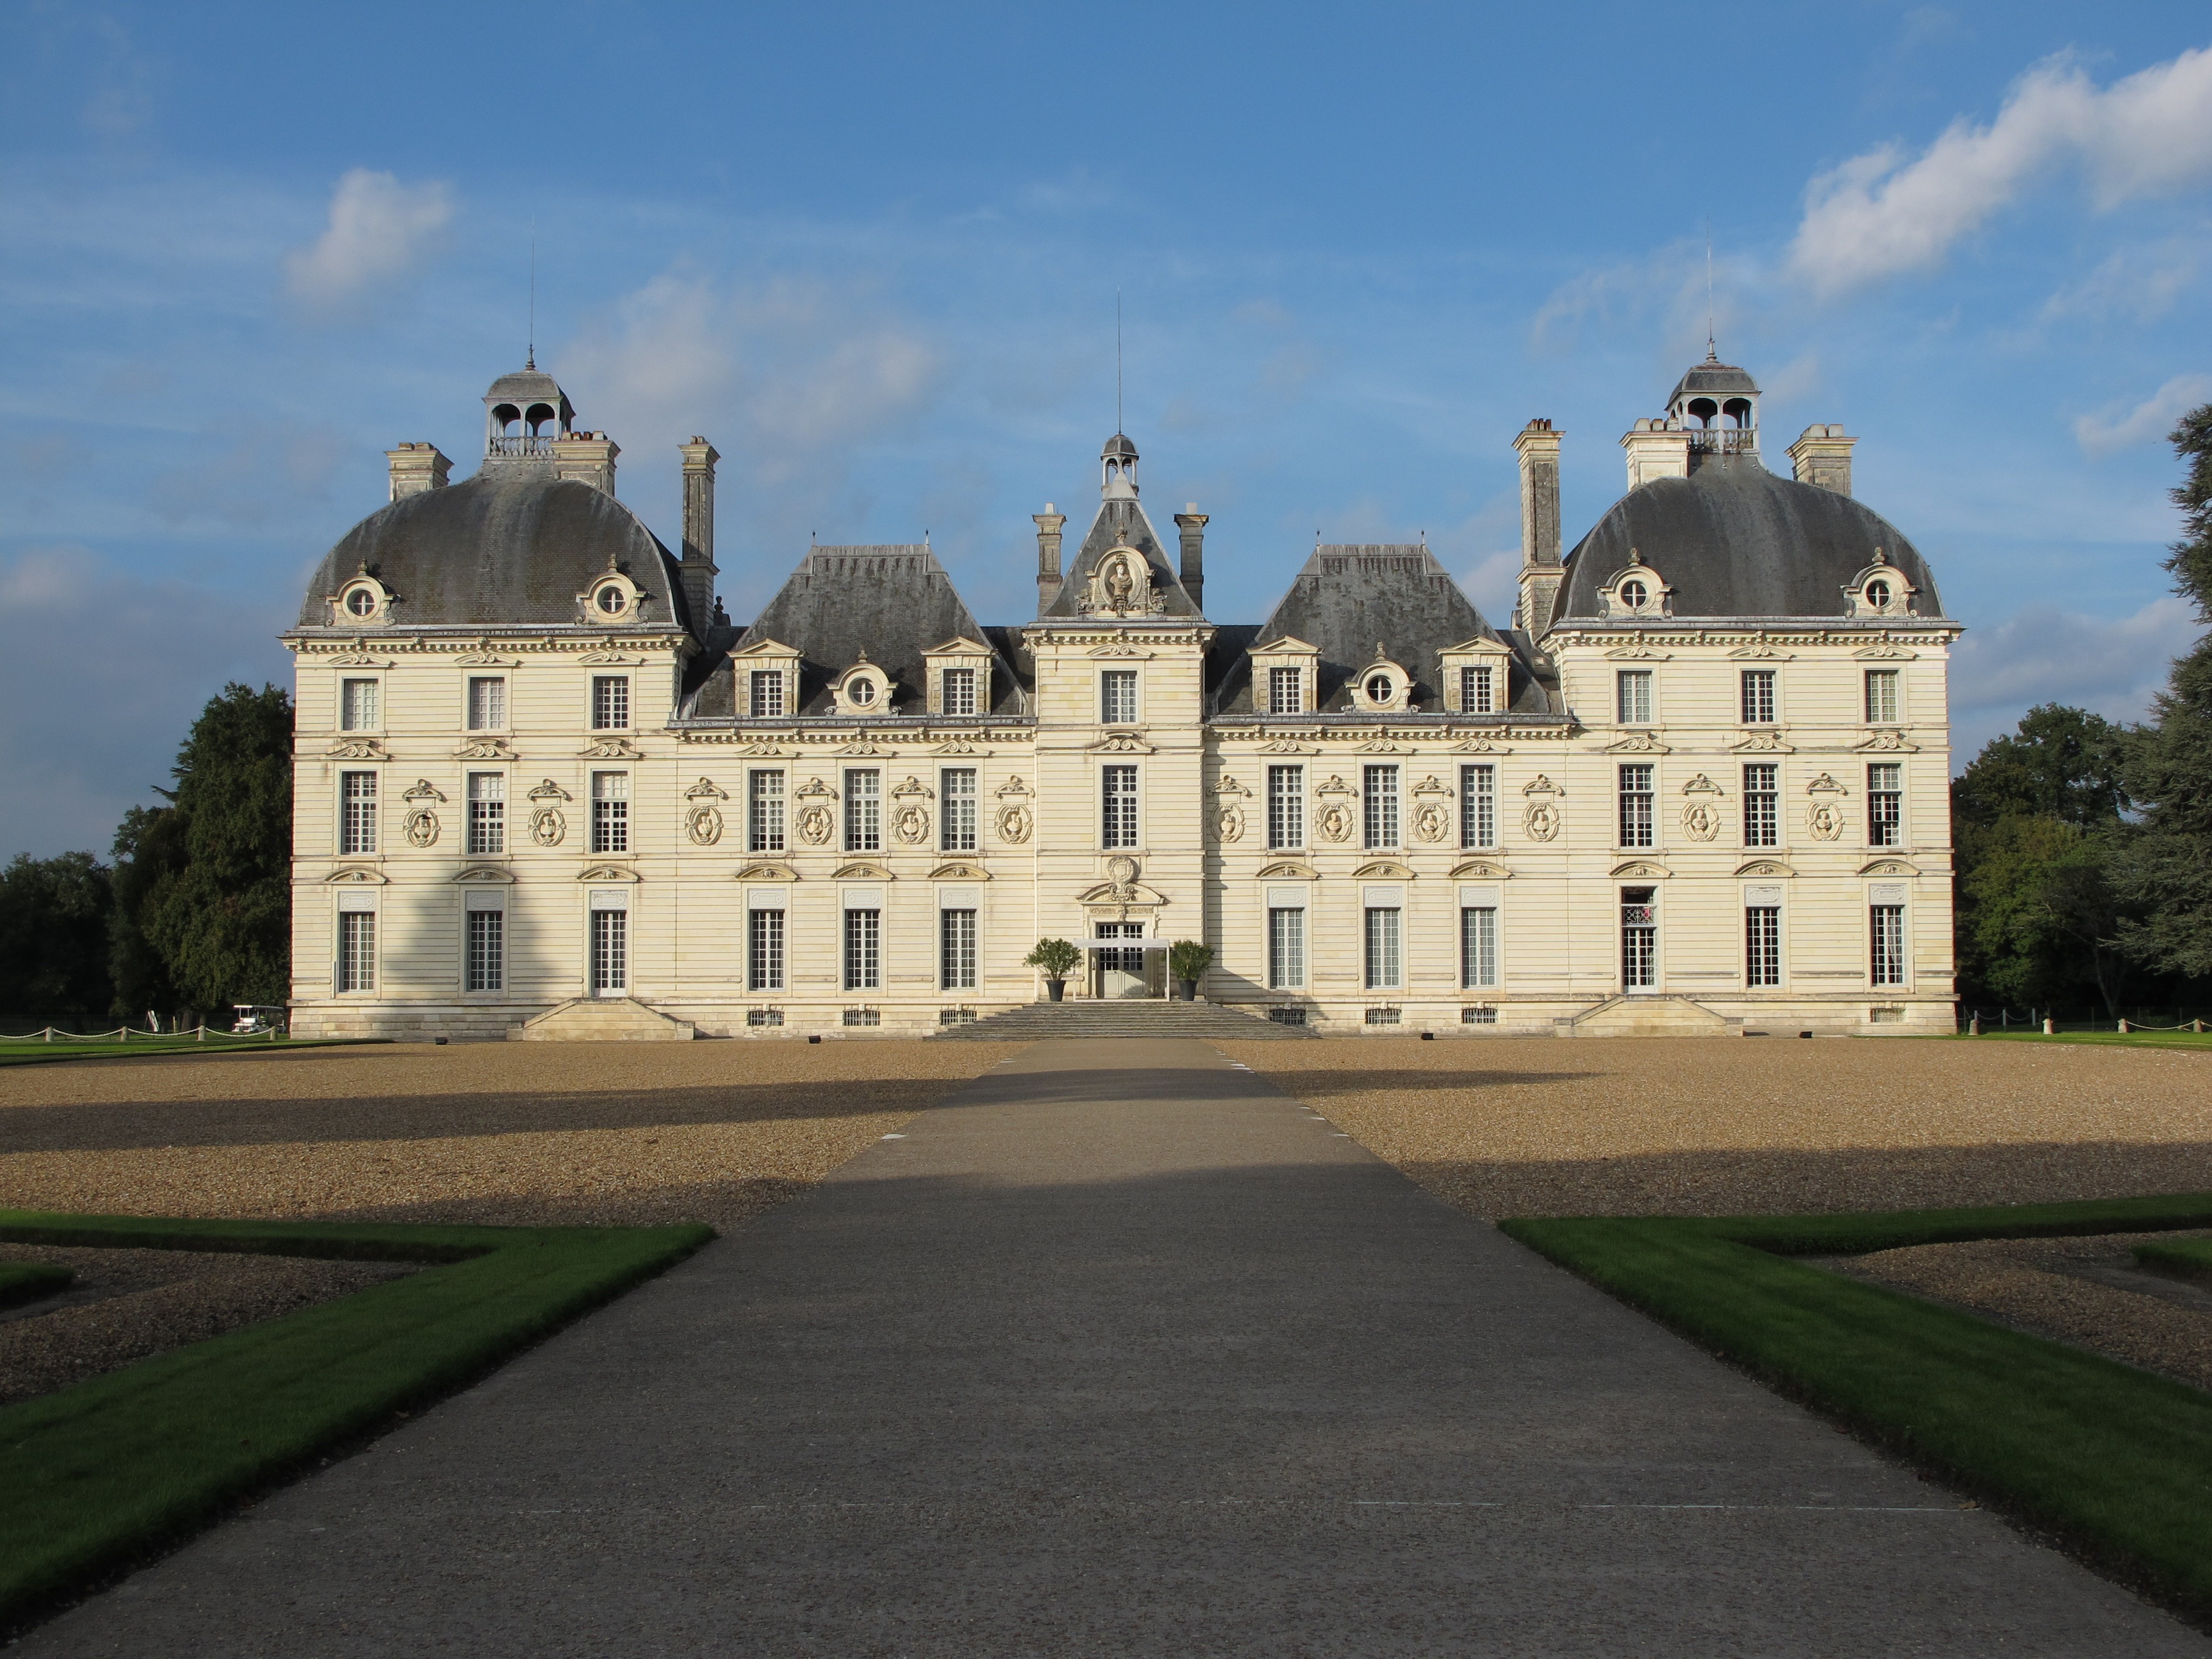
building, chateau, palace, france, romance, castle, places of interest, monastery, estate, loire, stately home, water castle, castle in france, domaine de cheverny loire